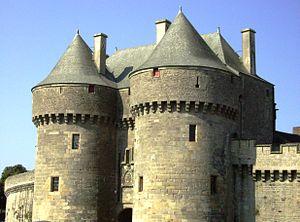
Guérande est une commune de l'ouest de la France, située dans le département de la Loire-Atlantique en Bretagne historique et appartenant à la région des Pays de la Loire. Sa partie urbaine occupe le sommet d'un coteau qui domine un territoire presque entièrement entouré d'eau, salée ou douce, dénommé presqu'île guérandaise. L'histoire de la commune elle-même est fortement marquée par la présence de marais salants qui ont fait sa richesse.